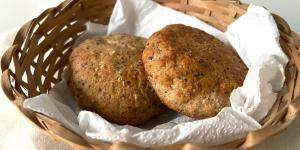
pan de avena y chia sin harina